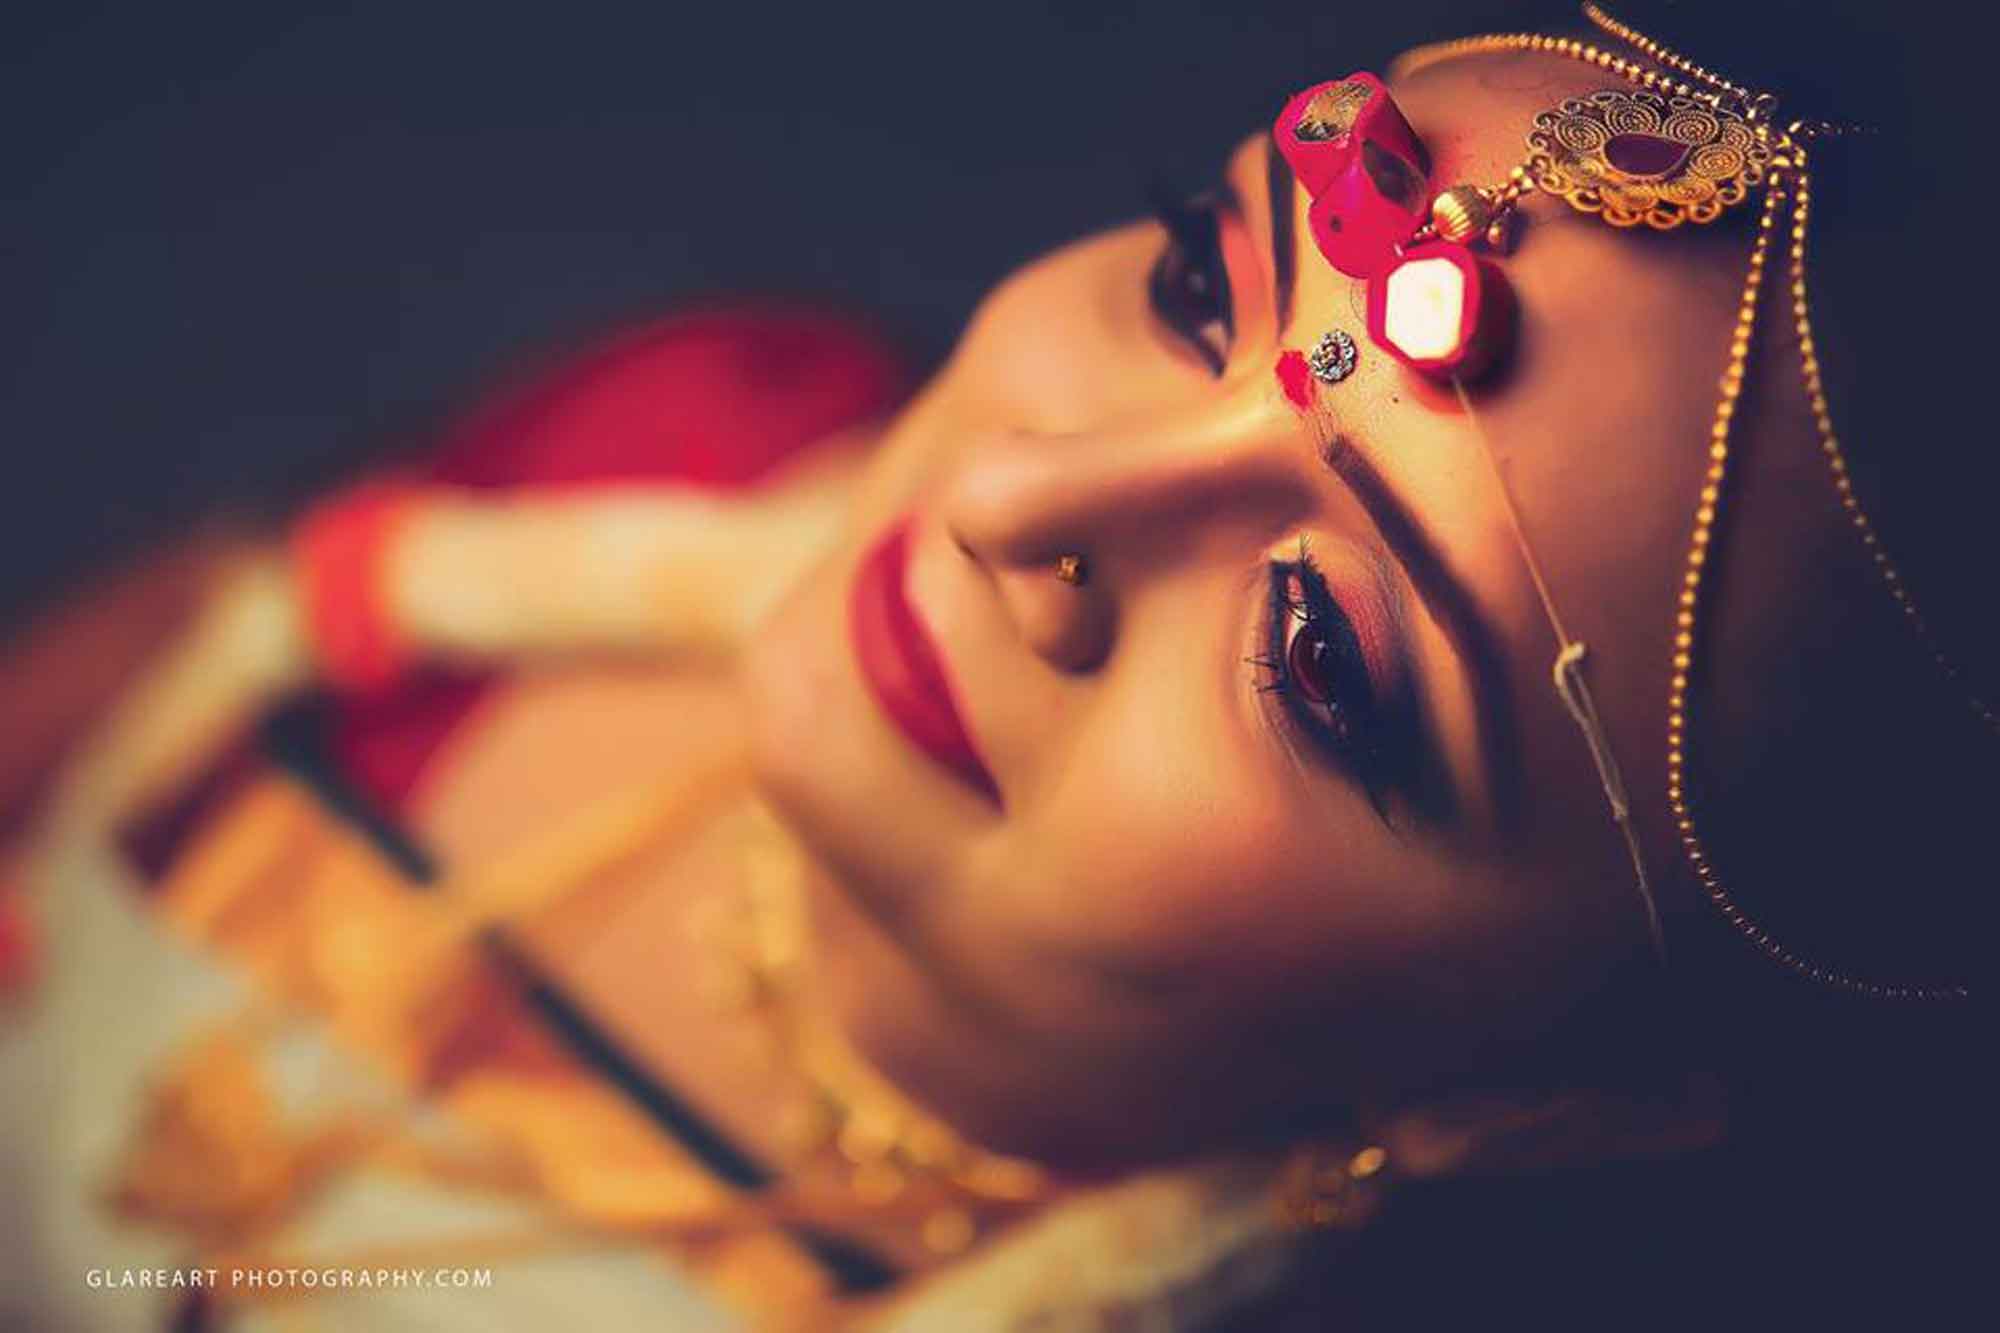
traditional, photography, beauty, lip, close up, girl, black hair, computer wallpaper, eyewear, cg artwork, model, eyelash